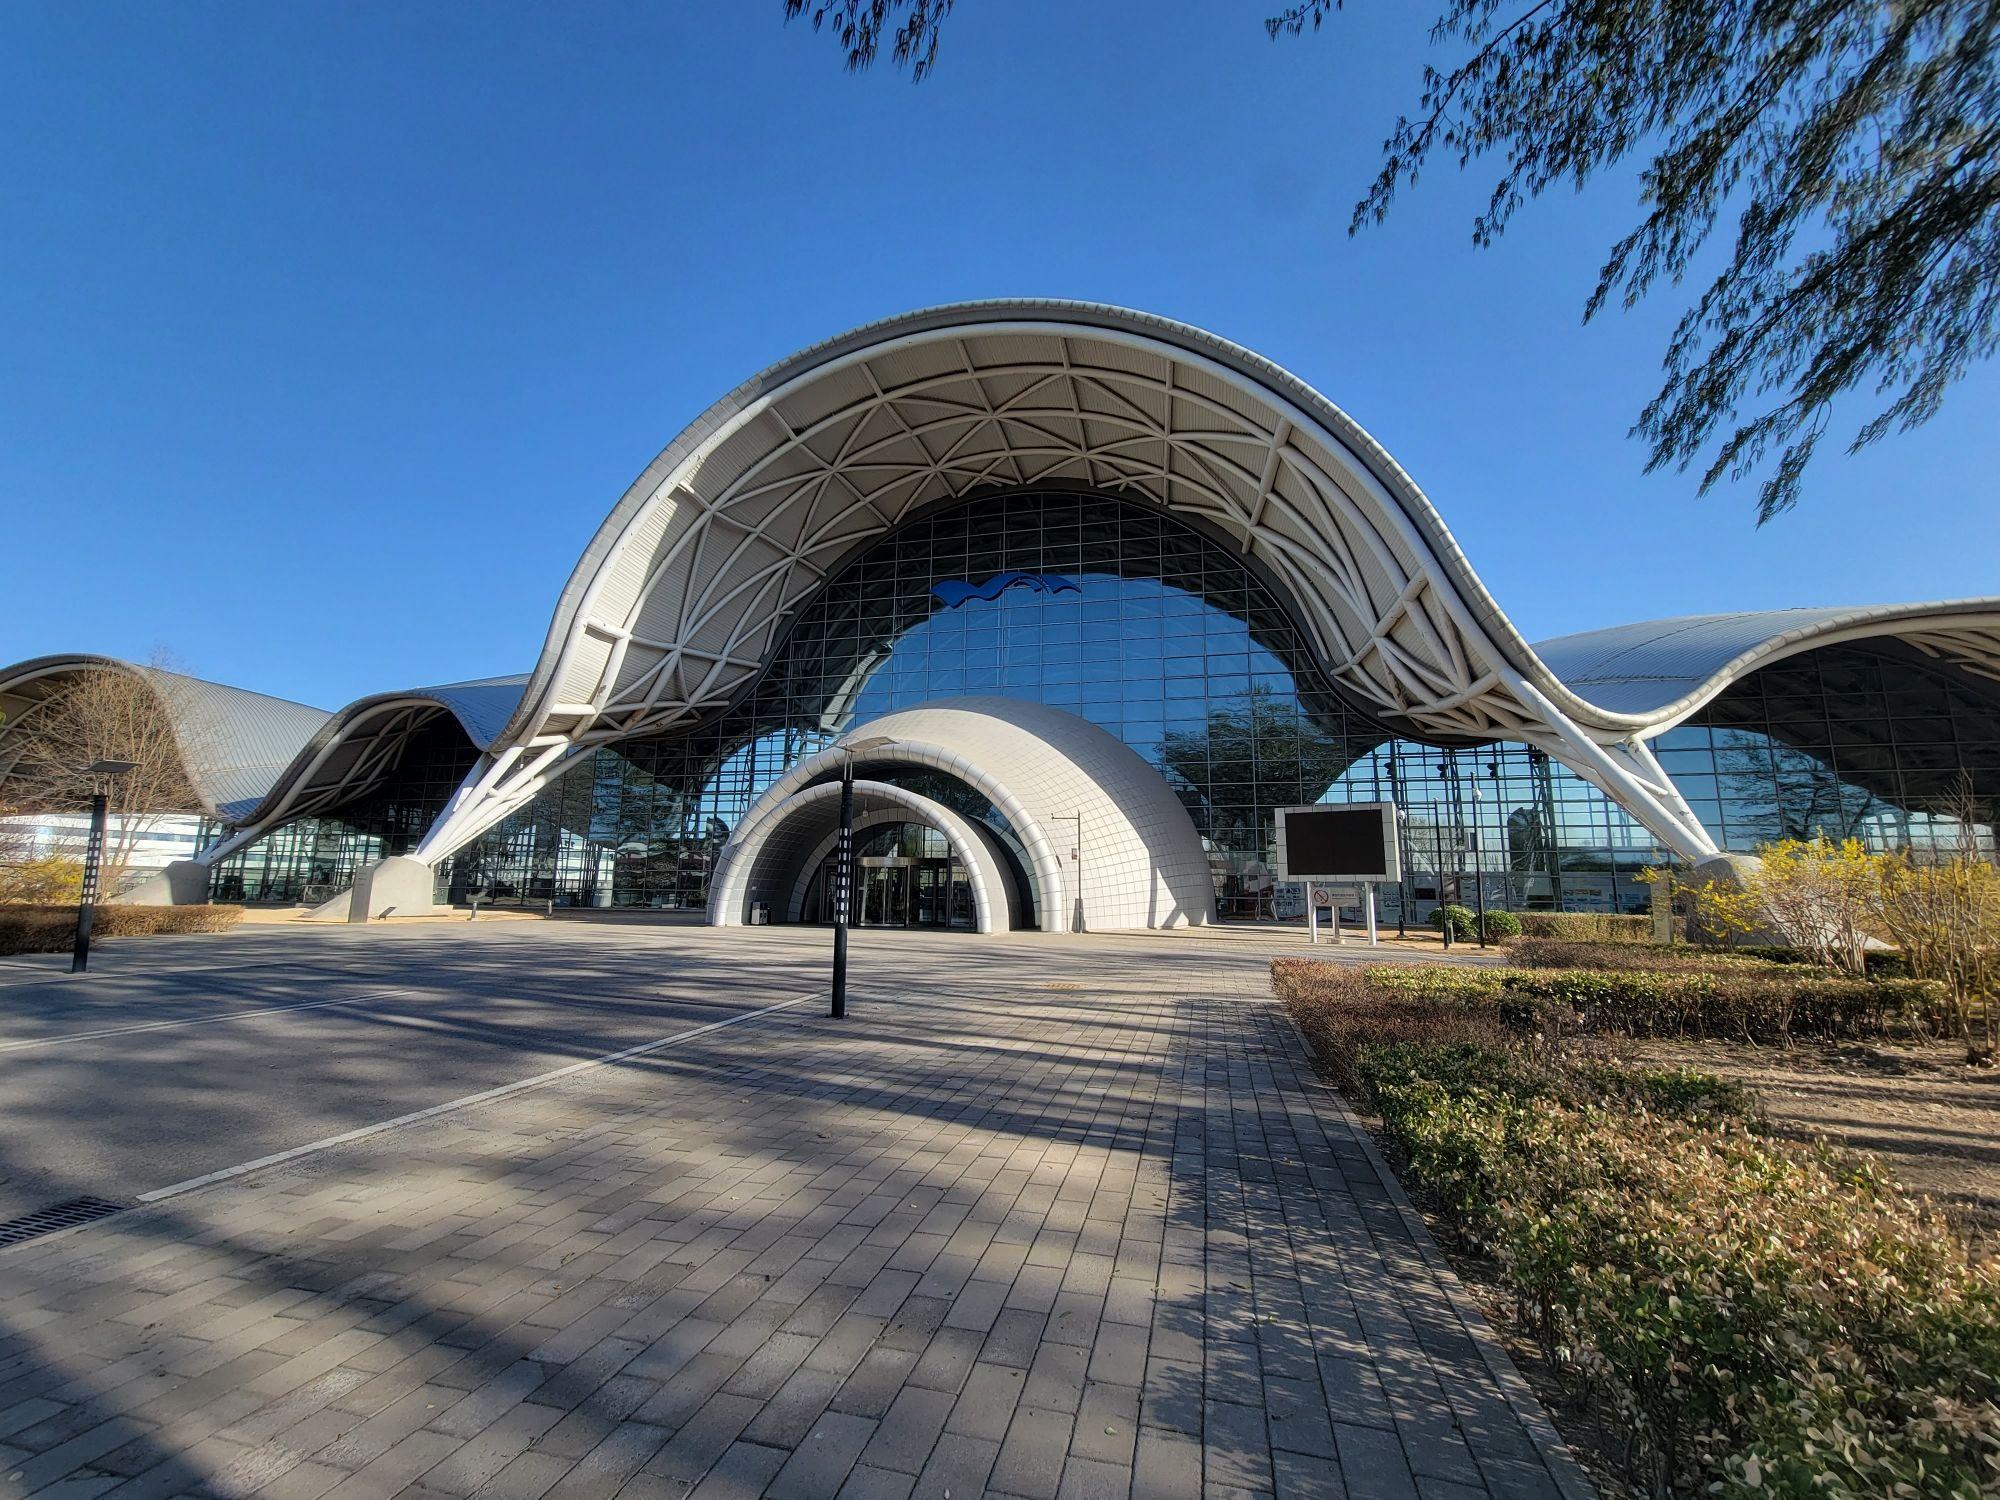
地标名称：民航博物馆
所在城市：北京市·朝阳区